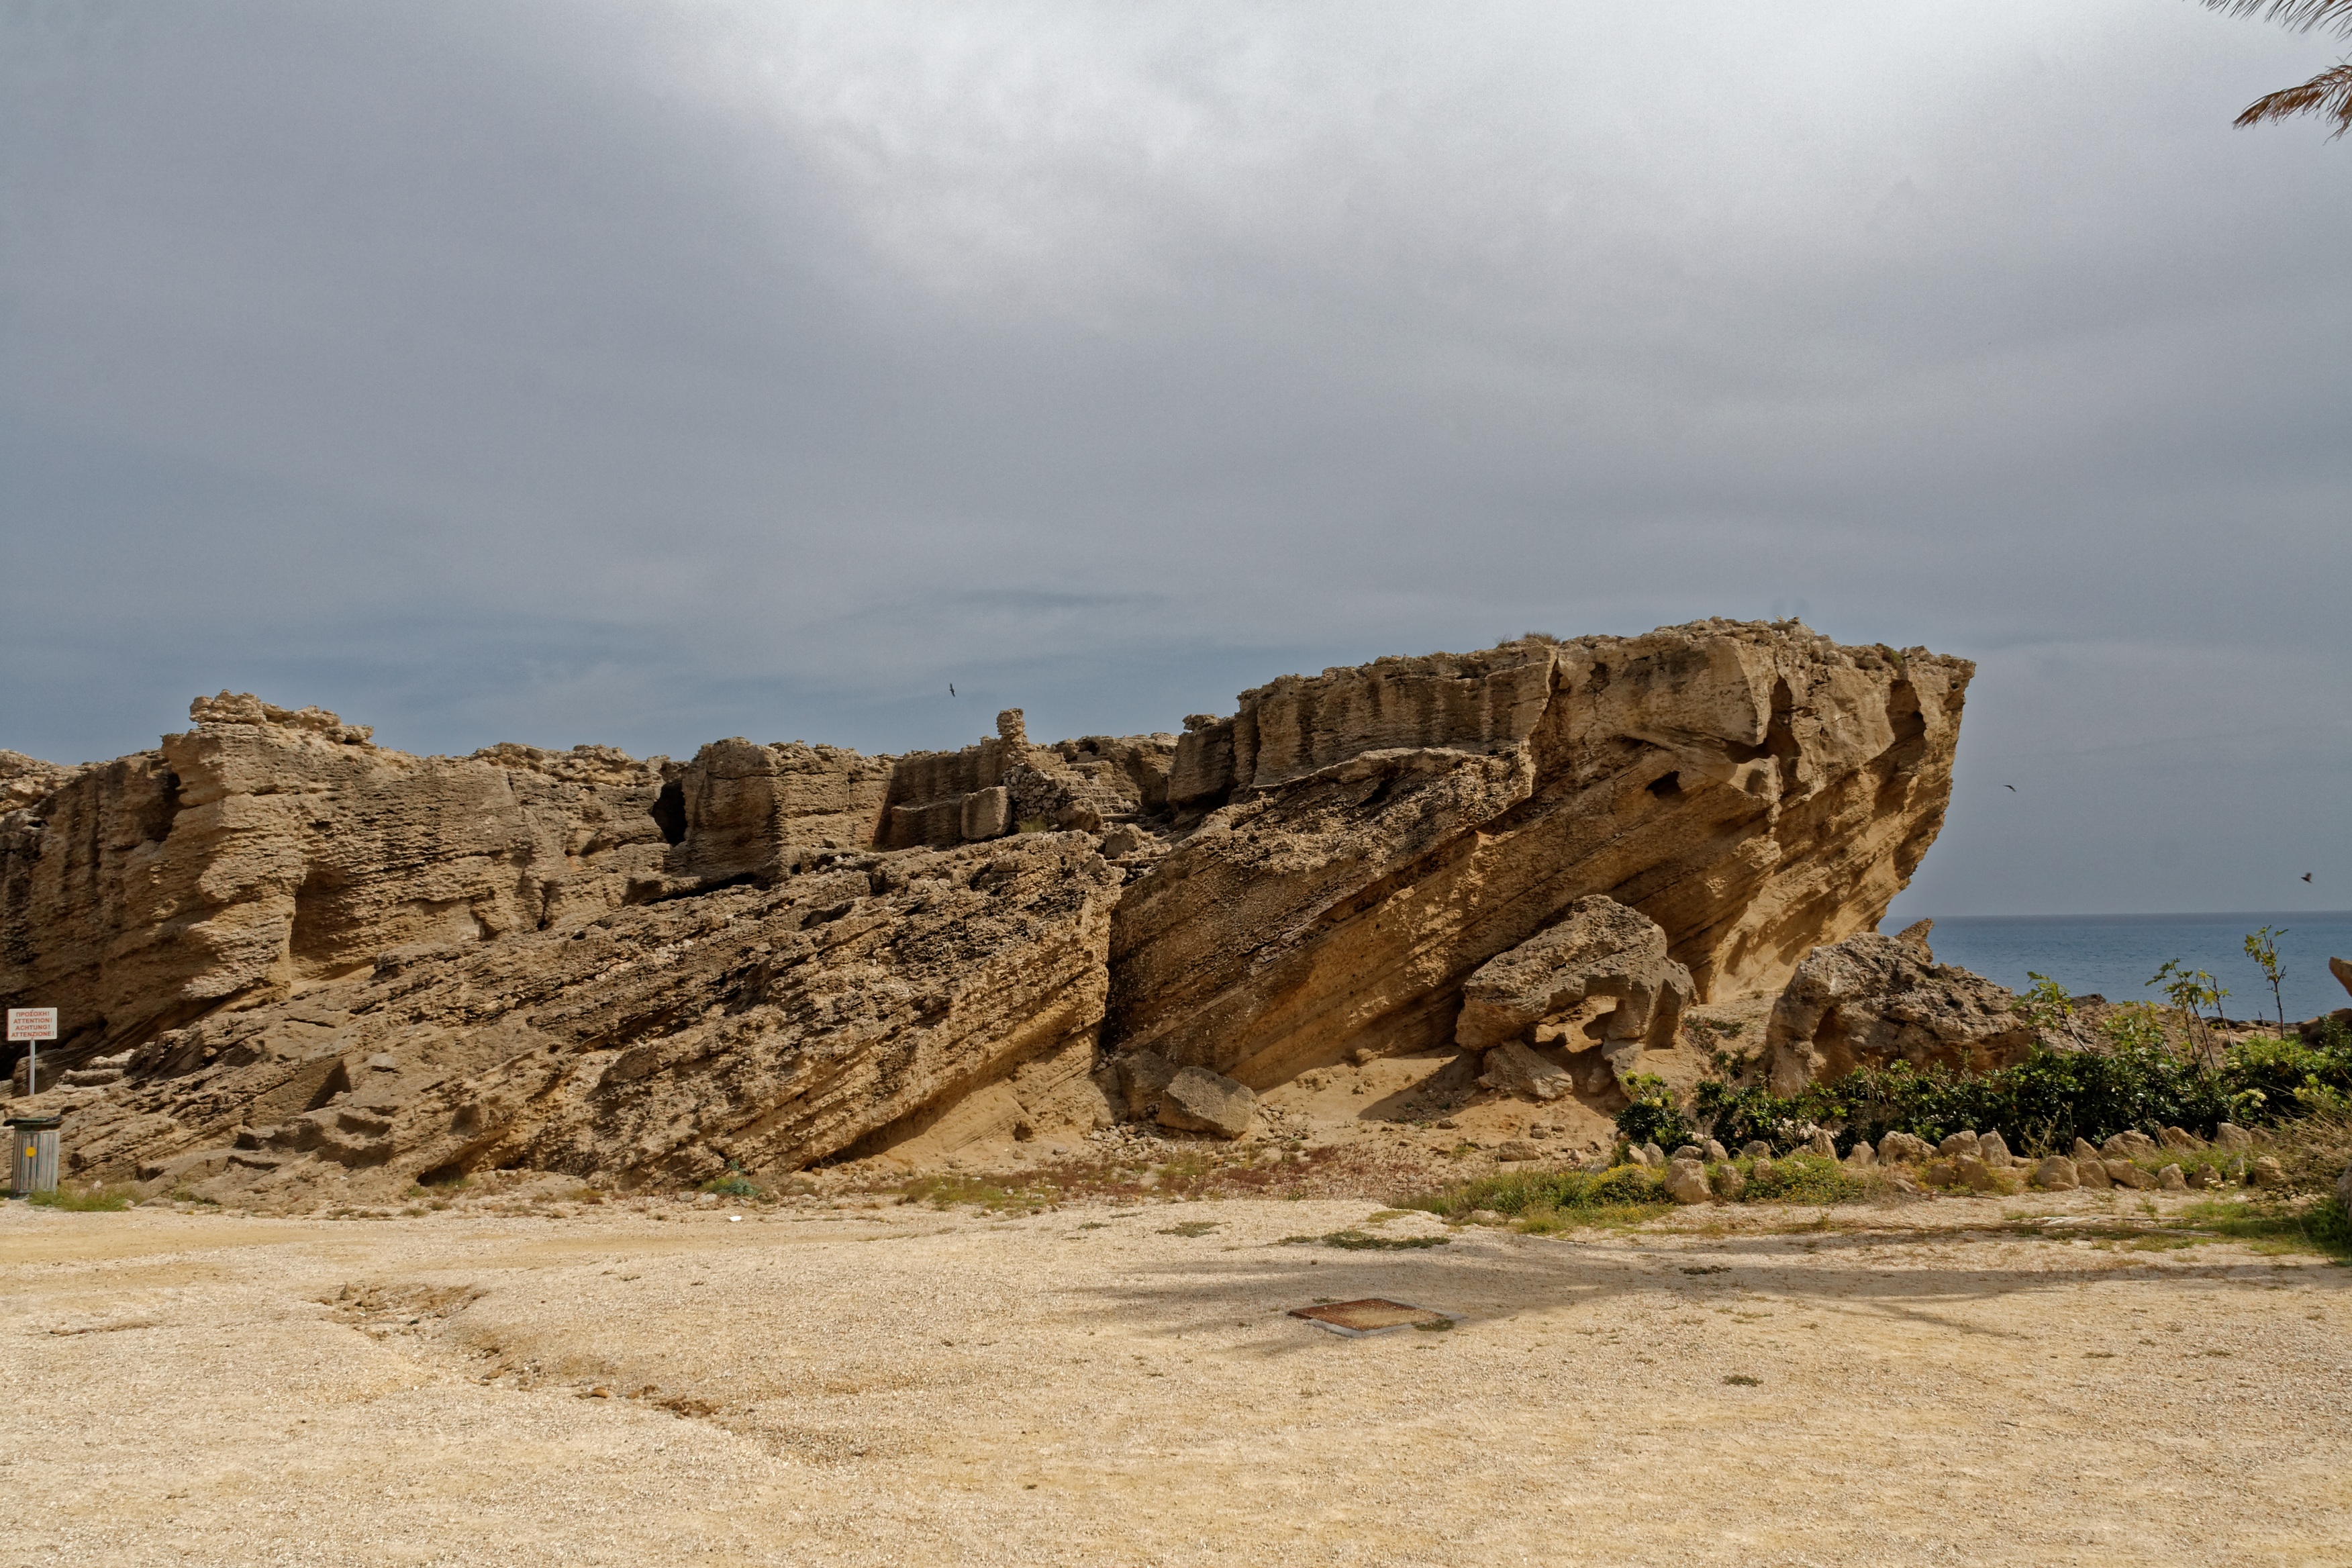
beach, landscape, sea, coast, water, sand, rock, shore, stone, formation, cliff, bay, terrain, material, geology, ruins, cliffs, badlands, greece, cape, wadi, rhodes, landform, natural environment, geographical feature